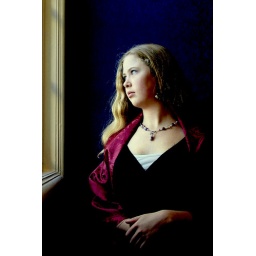
Girl in a red dress II